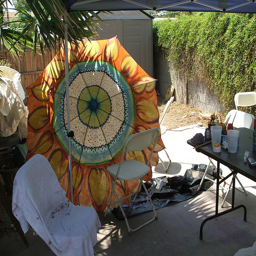
A knocked over umbrella on top of a backyard.
A couple of chairs, an umbrella and table in a backyard.
A colorful umbrella sits outside on a patio with furniture.
A table with cups on it and multiple chairs around.
A  umbrella is open and next to some chairs.